United States Proof Set

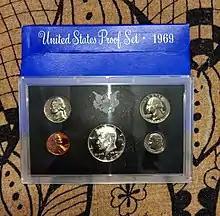
A 1969 United States Mint proof set of 5 coins including 40% silver Kennedy half dollar

In 1968, the mint started producing coins with mint marks again. Proof sets were once again produced also, with production of proof coins being taken over by the San Francisco Mint. Therefore, most post-1968 proof coins feature the "S" mint mark (error coins that lack the mint mark exist, and some special edition proof coins were produced by the Philadelphia and West Point Mints). Since 1975, San Francisco has only struck coins for collectors and investors, with the proof set being its main product (one major exception is the Susan B. Anthony dollar, produced 1979–1981).